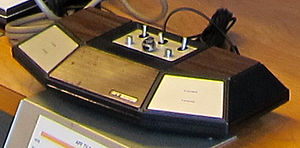
APF TV Fun
model 442
APF TV Fun var en tidlig PONG-klon produceret af APF Electronics Inc. i England i 1976. Den kom med 4 spil indbygget, indbygget højtaler, og 2 kontrolknapper. Den kunne bruge enten den inkluderede AC-adapter eller 6 store batterier.